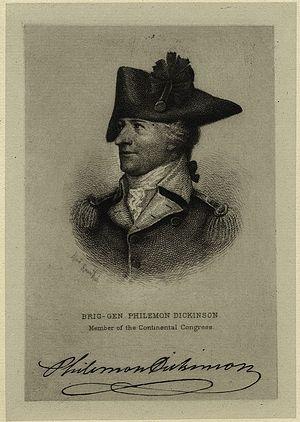
Philemon Dickinson, né le 5 avril 1739 et mort le 4 février 1809, était un avocat et politicien américain de Trenton. En tant que général de brigade de la milice du New Jersey, il fut un des officiers les plus efficaces de la guerre d'indépendance des États-Unis. Il fut également membre du Congrès continental, représentant le Delaware et Sénateur du New Jersey.